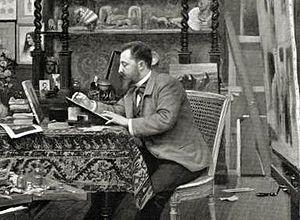
Portrait du dramaturge et librettiste français Henri Cain à son bureau, publié dans la revue ""Le Théâtre"" , n°19, juillet 1899"
Eugène Henri Cain est un dramaturge et librettiste français, également romancier, peintre et graveur, né le 11 octobre 1857 à Paris, ville où il est mort dans le 16ᵉ arrondissement le 21 novembre 1937. Il fut notamment un collaborateur régulier du compositeur Jules Massenet.